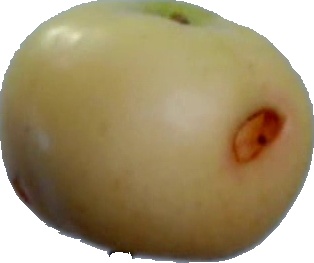
Label: apple_6